Out with Dad (web series)

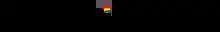
Logo

Out with Dad is a Canadian web series created, written, directed, and produced by Jason Leaver. The series premiered on YouTube in 2010, and ran for five seasons, concluding in 2017. It follows Rose, a lesbian teenager, who struggles through the process of her coming out to her single father.